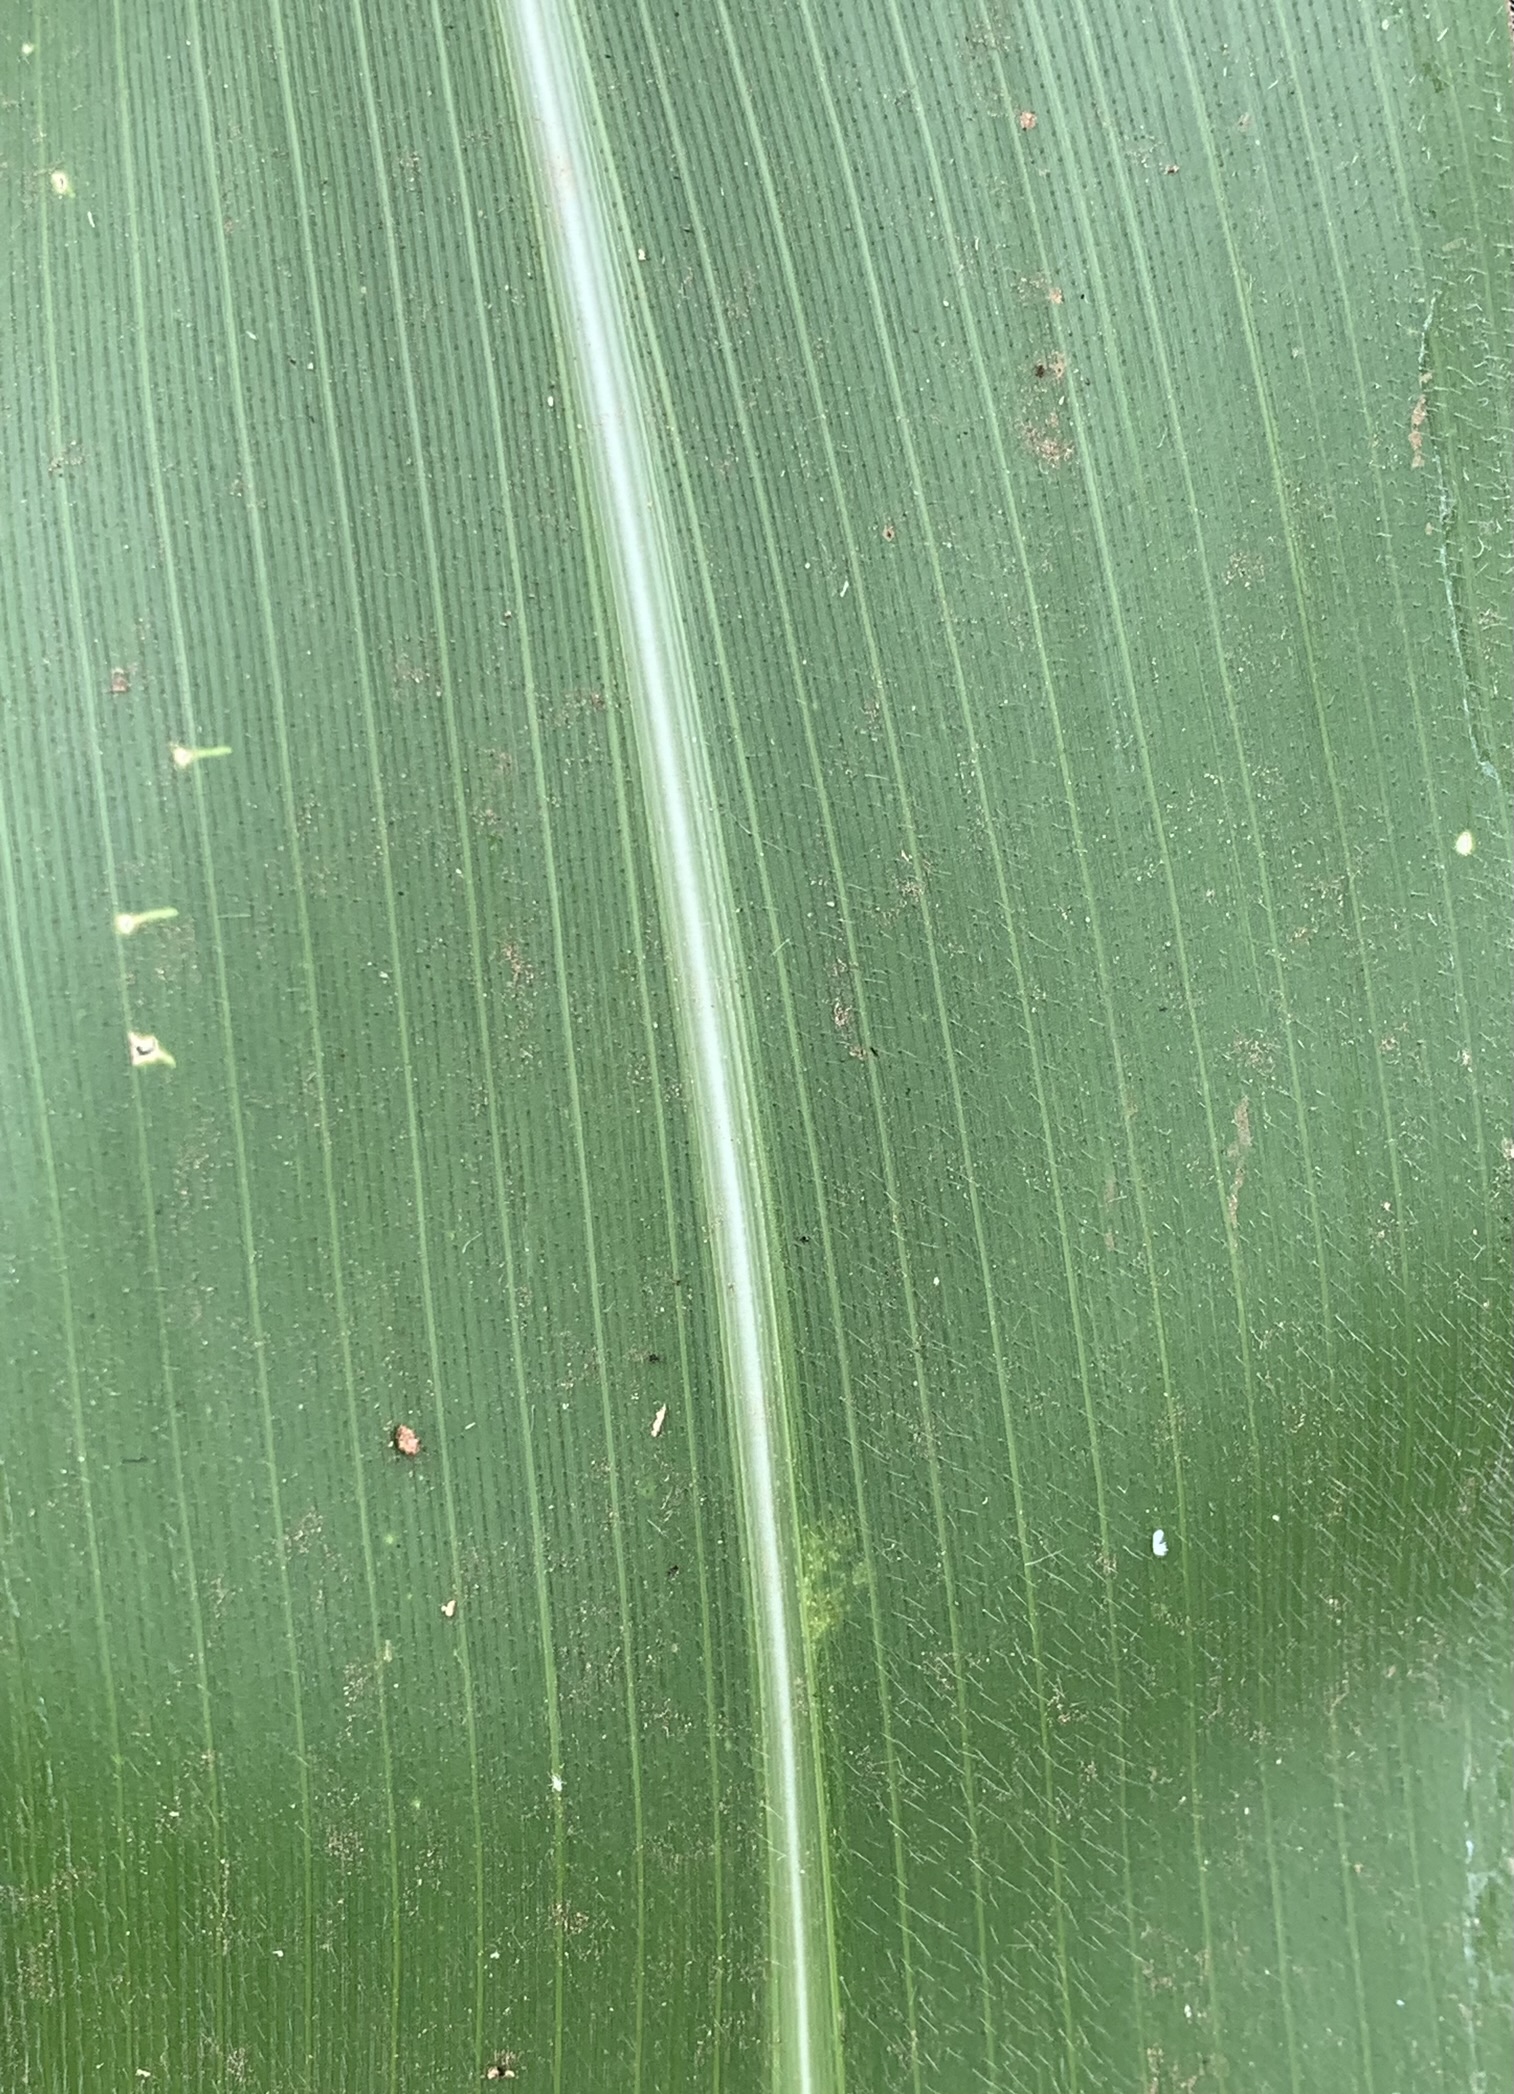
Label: Healthy